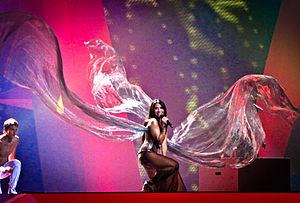
La France participe au Concours Eurovision de la chanson, depuis sa première édition, en 1956, et l'a remporté à cinq reprises : en 1958, 1960, 1962, 1969 et 1977.